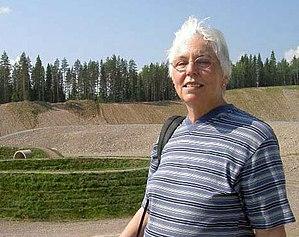
Nancy Holt, née le 5 avril 1938 à Worcester dans le Massachusetts et morte à New York le 8 février 2014, est une artiste plasticienne, une photographe et une cinéaste américaine.